Domestication of the goat

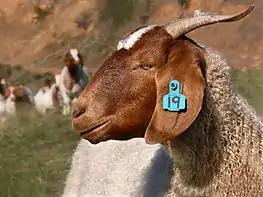
A domesticated goat with a tag

Although estimates vary it is generally held that goats were first domesticated approximately 9,500–9,900 years ago. This occurred in southeastern Anatolia, although separate instances of domestication happened in Iran approximately 6,500 years ago and in eastern Turkey 2,500 years ago. The majority of domesticated goats today are descended from the latter two cases and not from the first. Other evidence for domestication exists in Western Asia, dated approximately 8,000 years ago. Early goat domestication was able to provide meat, milk, clothing and fuel for Neolithic farmers and their remains could also have been used to build shelters and weapons. The domestication process has rapidly increased both the rate of evolutionary development and the genetic diversity of the goat population, with there currently being recorded 300 breeds developed for a variety of purposes.